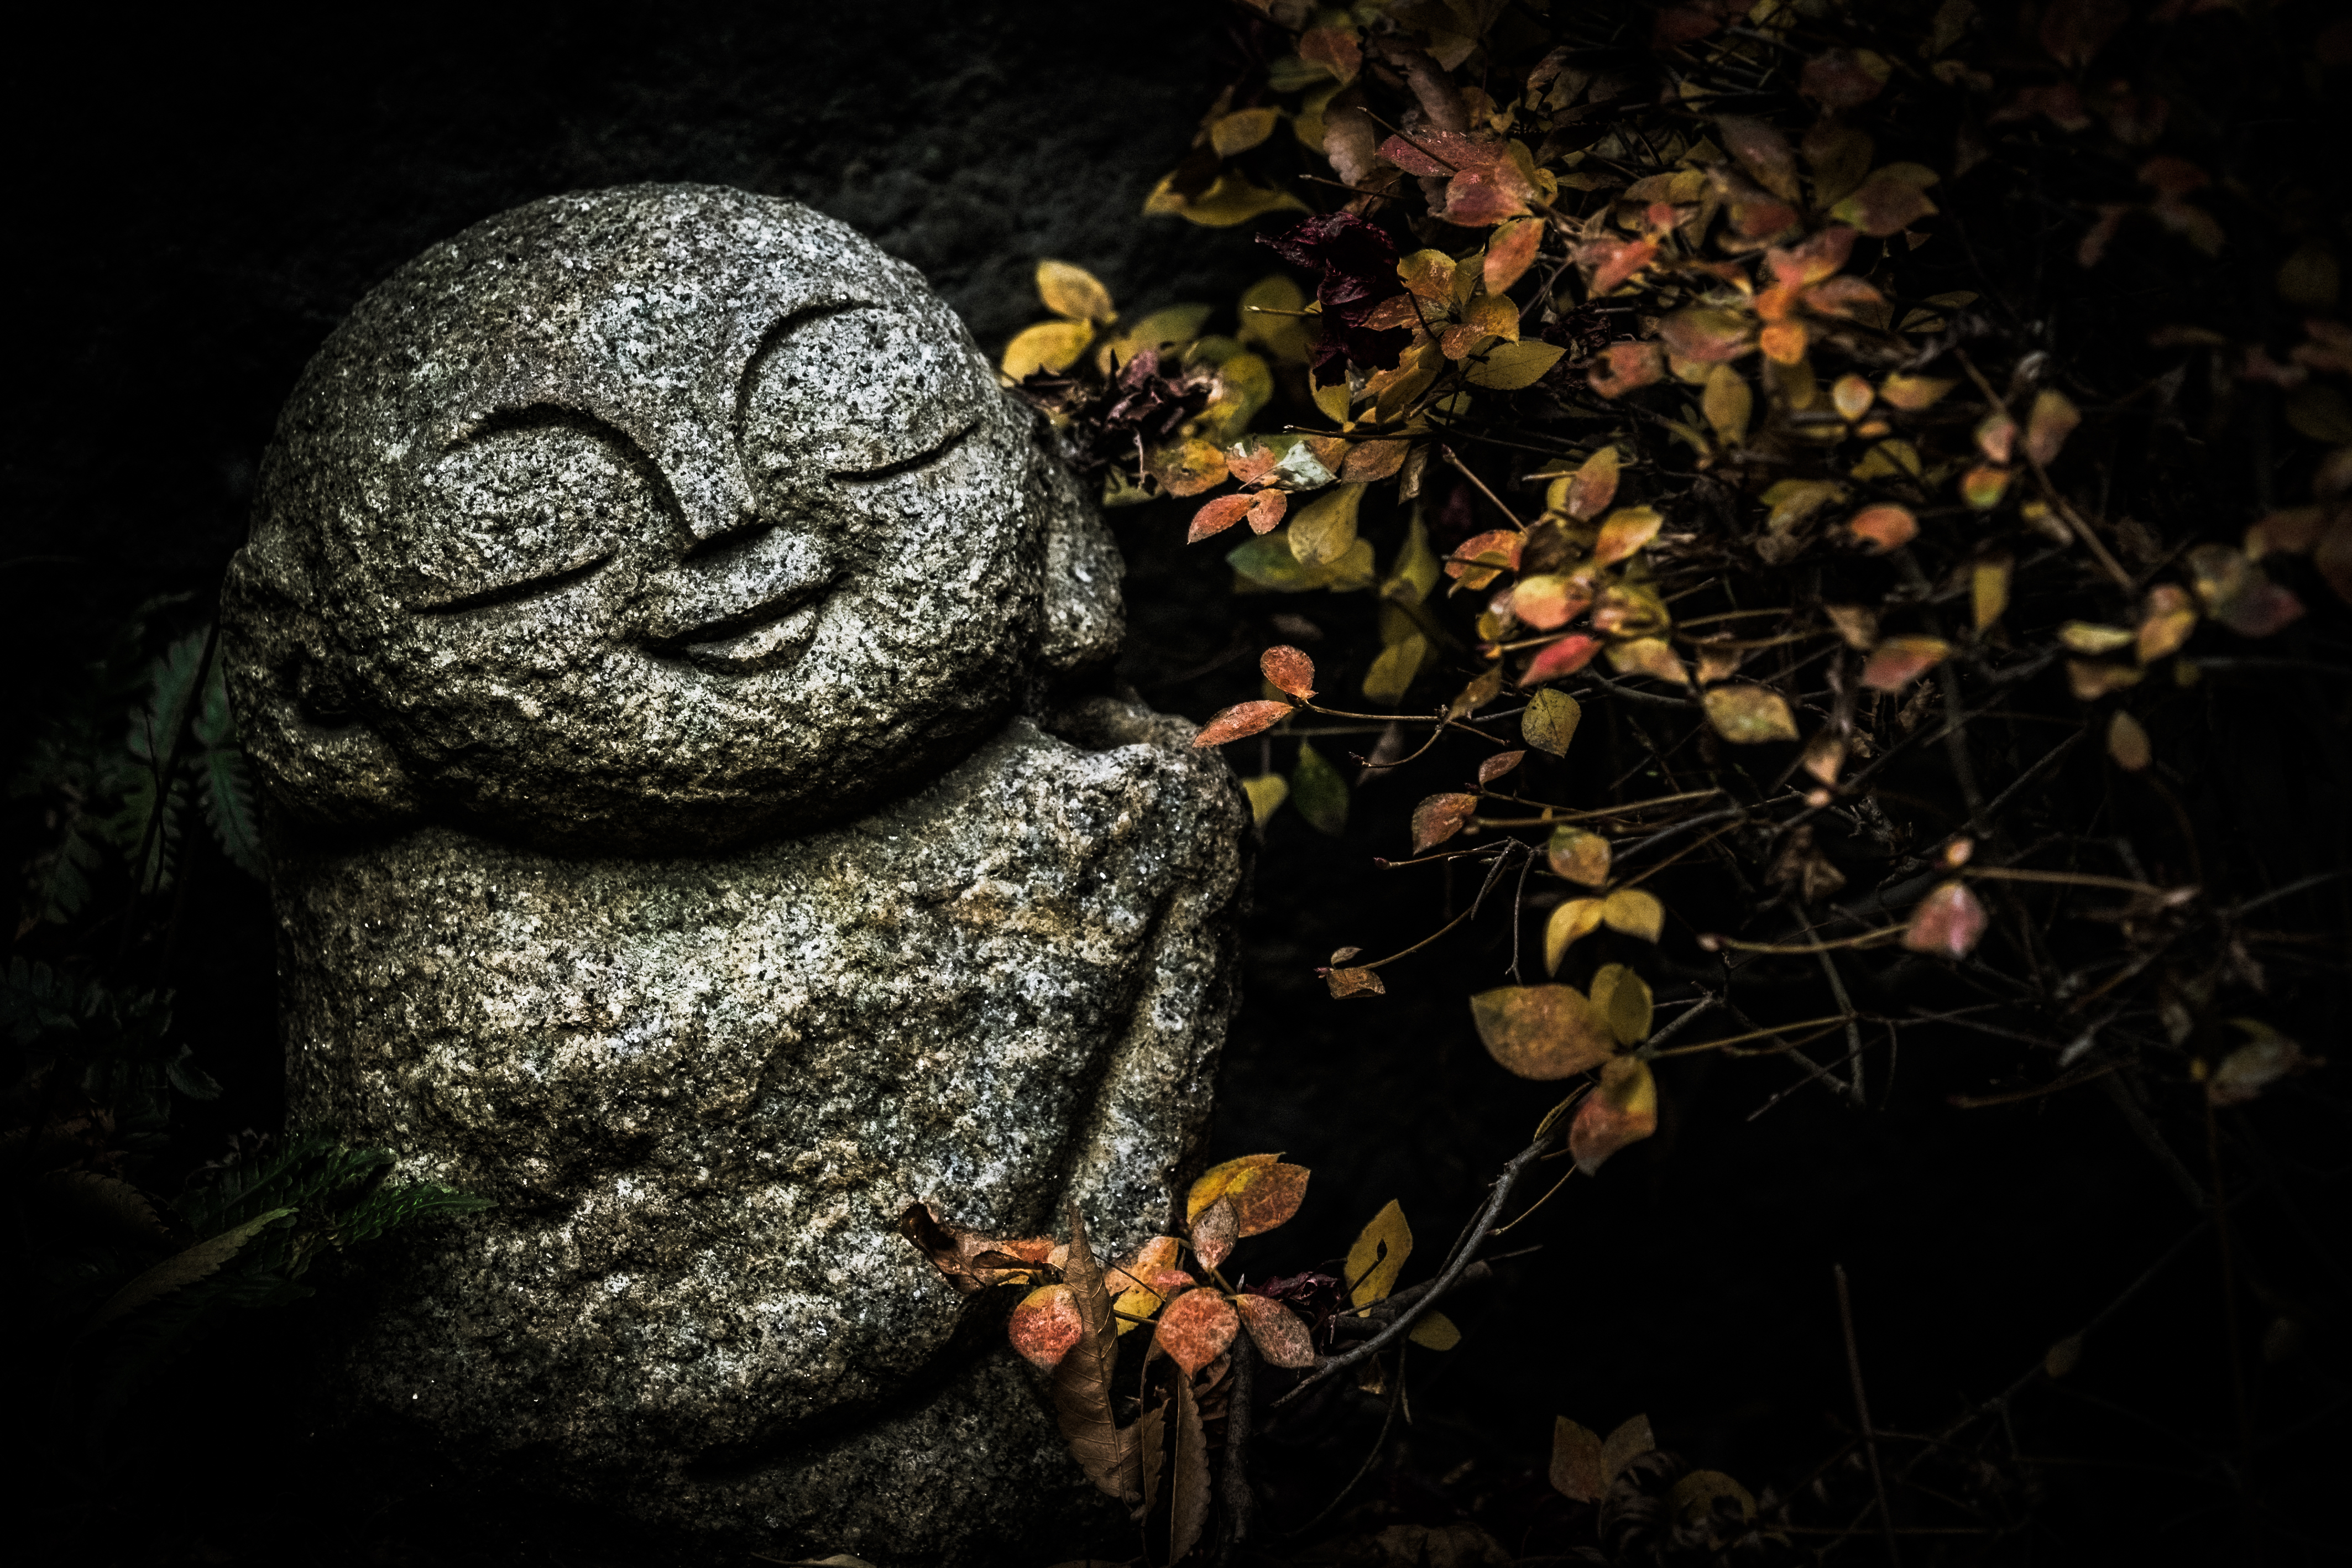
leaf, flower, stone, statue, autumn, darkness, japan, sculpture, rainy, art, cool image, temple, carving, yokohama, omdem1, gokurakujitemple, mzuikodigitaled60mmf28, satisfaction, wetstonebuddha, macro photography